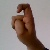
The image shows a hand gesture representing the letter 'X' in Indian Sign Language.